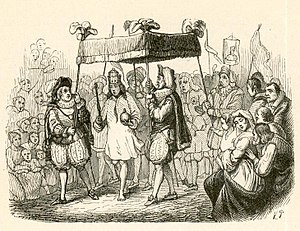
Kejserens nye klæder
Tegning af Vilhelm Pedersen
Kejserens nye klæder er et eventyr skrevet af H.C. Andersen i 1837. I eventyret hører vi om en kejser som bliver forledet til at tro, at han går rundt i klæder lavet af de smukkeste stoffer, mens han i virkeligheden bare går rundt i undertøj.